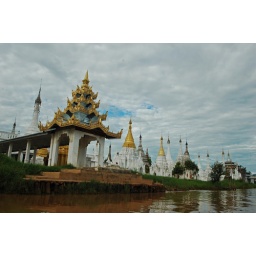
Buddhist temple towers and golden sikhara top and gilded spires on the shore of a lake, reflecting in the brown waters